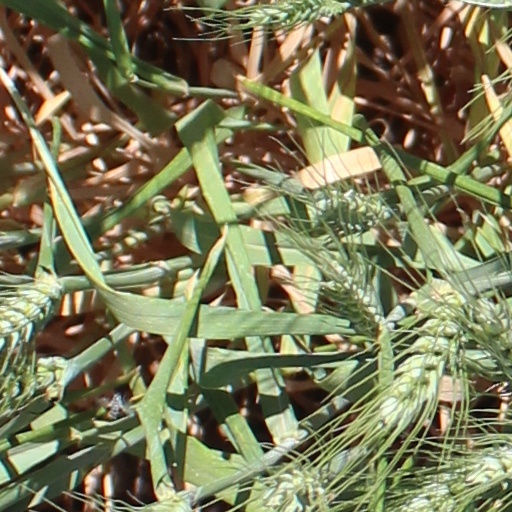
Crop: wheat